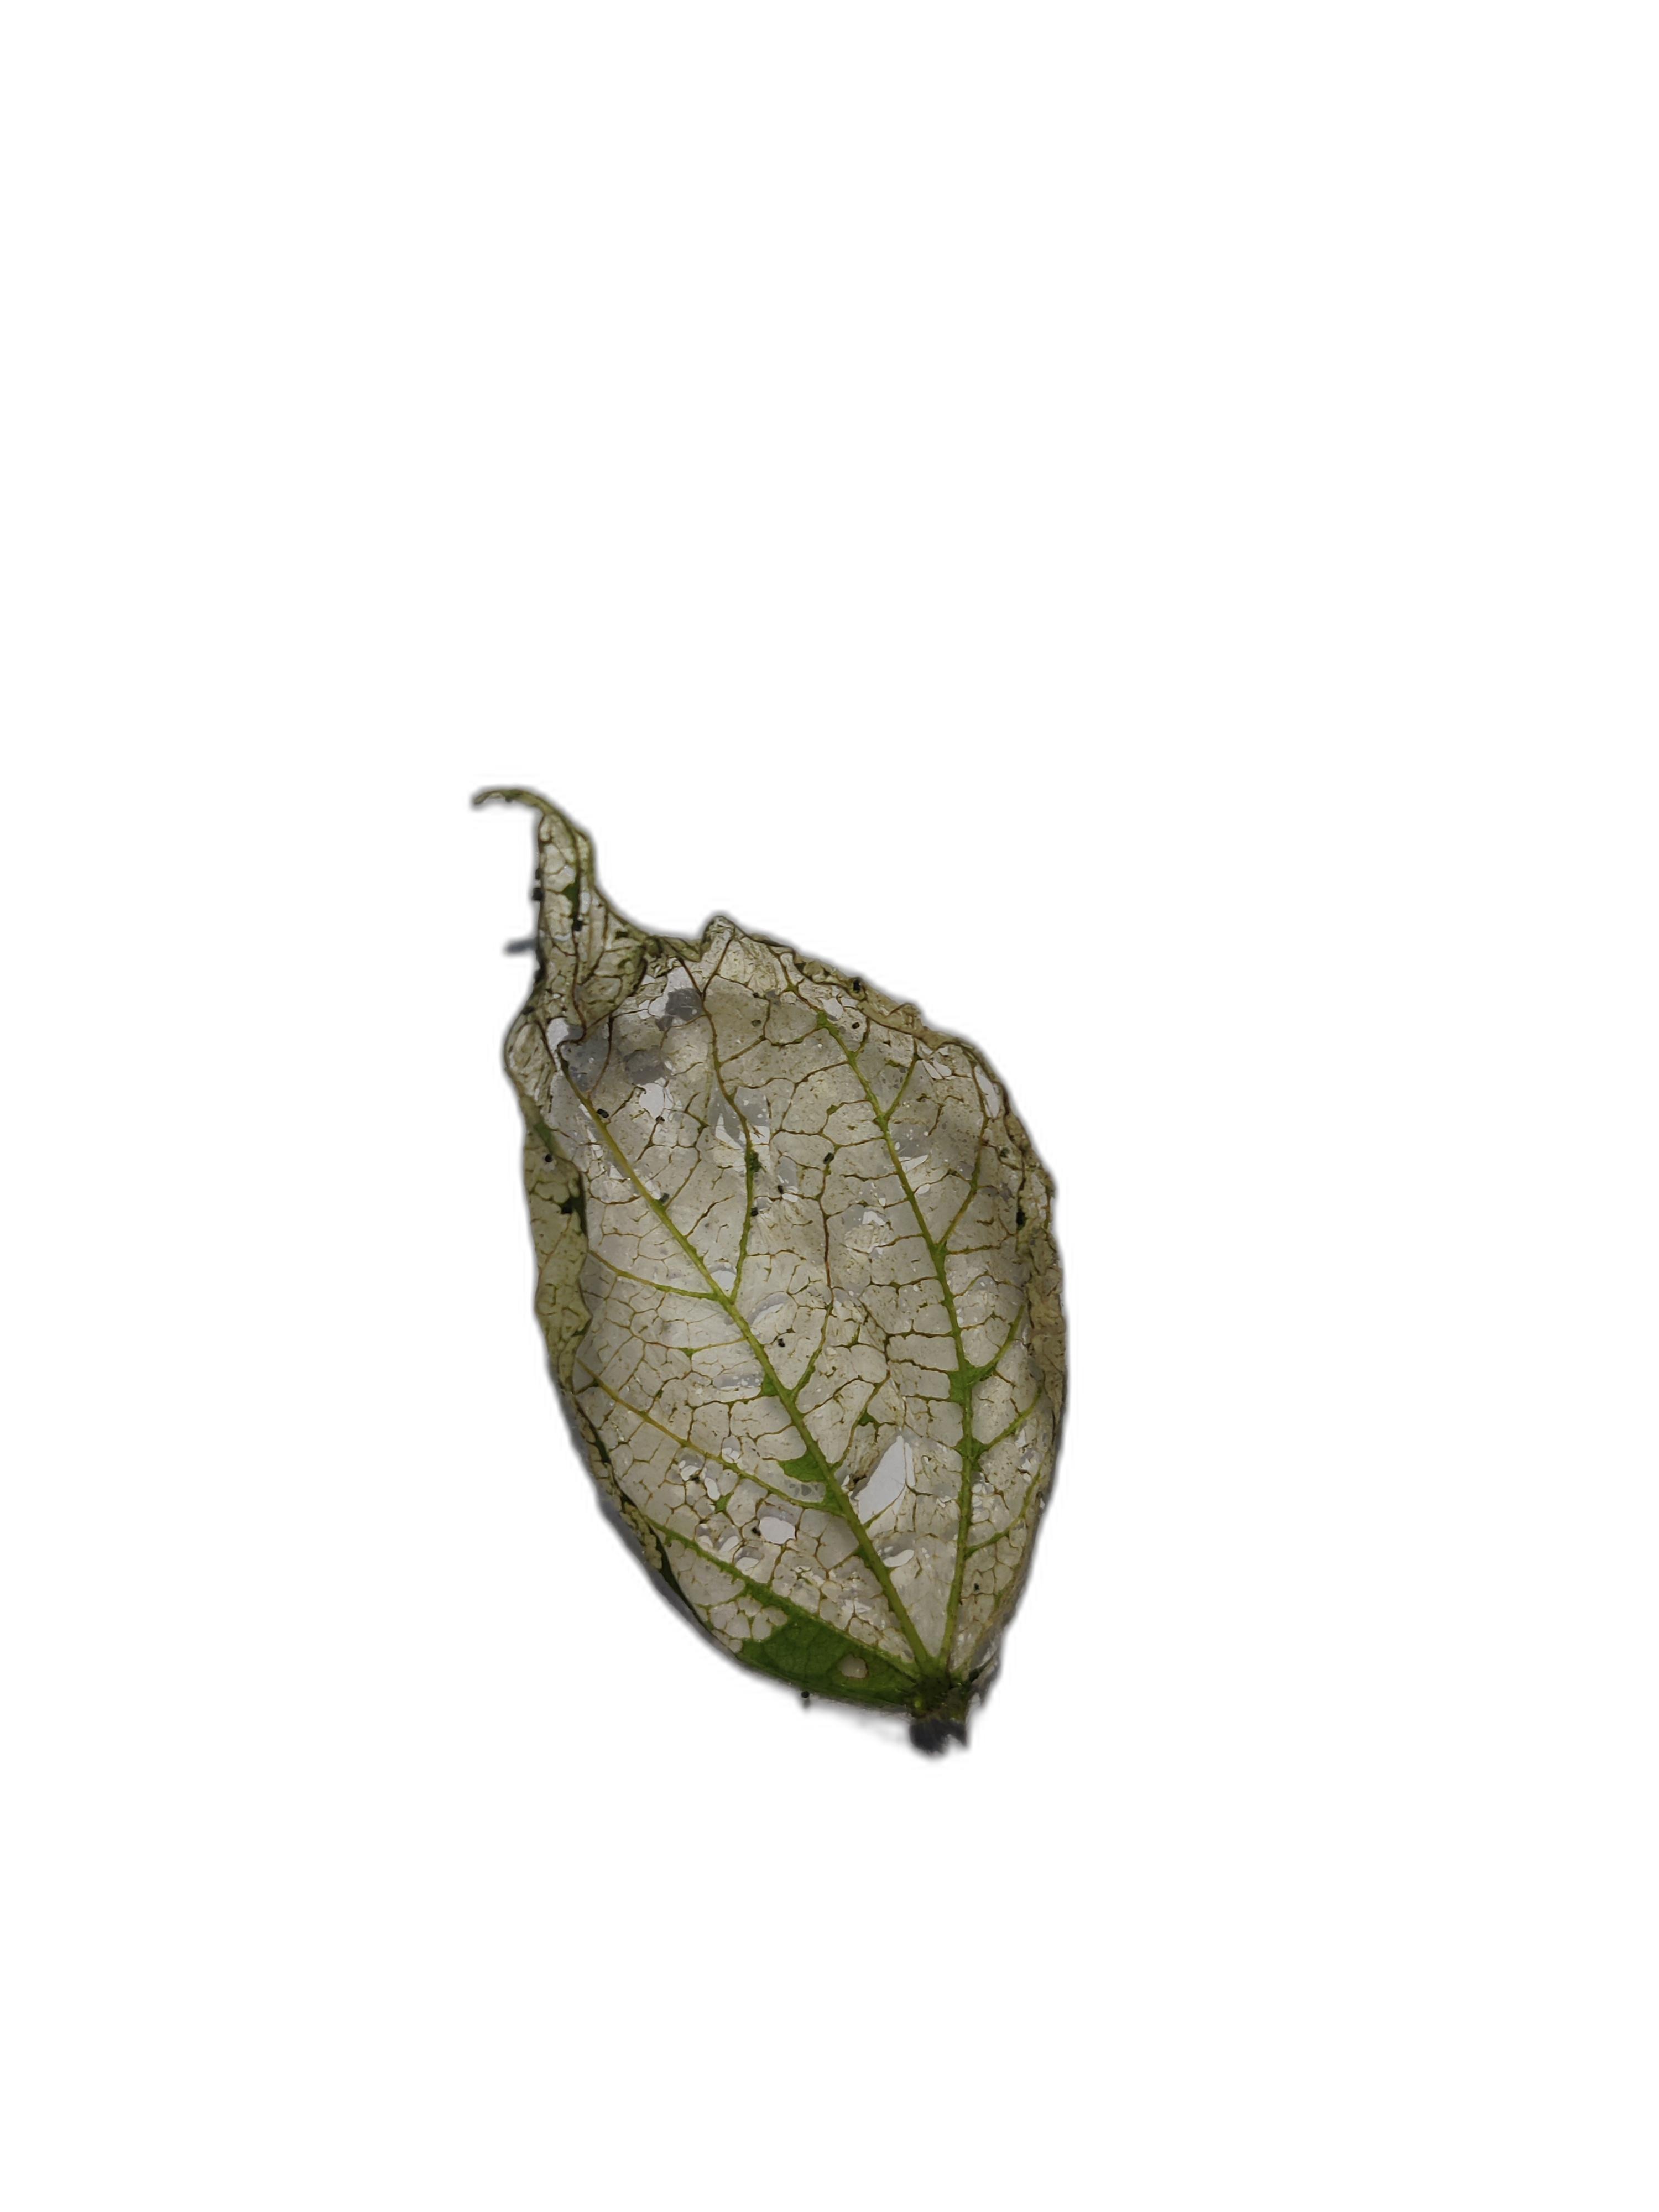
Label: Insect